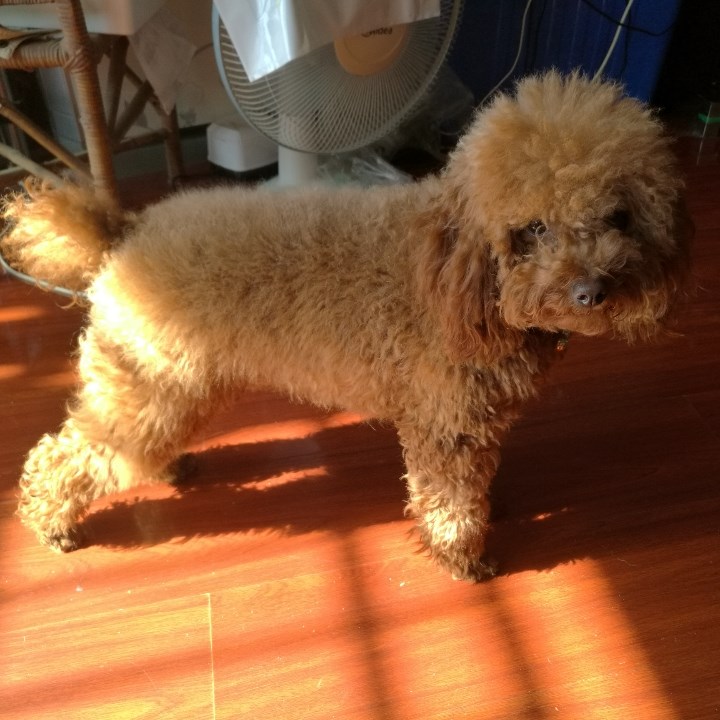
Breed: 7449-n000128-teddy